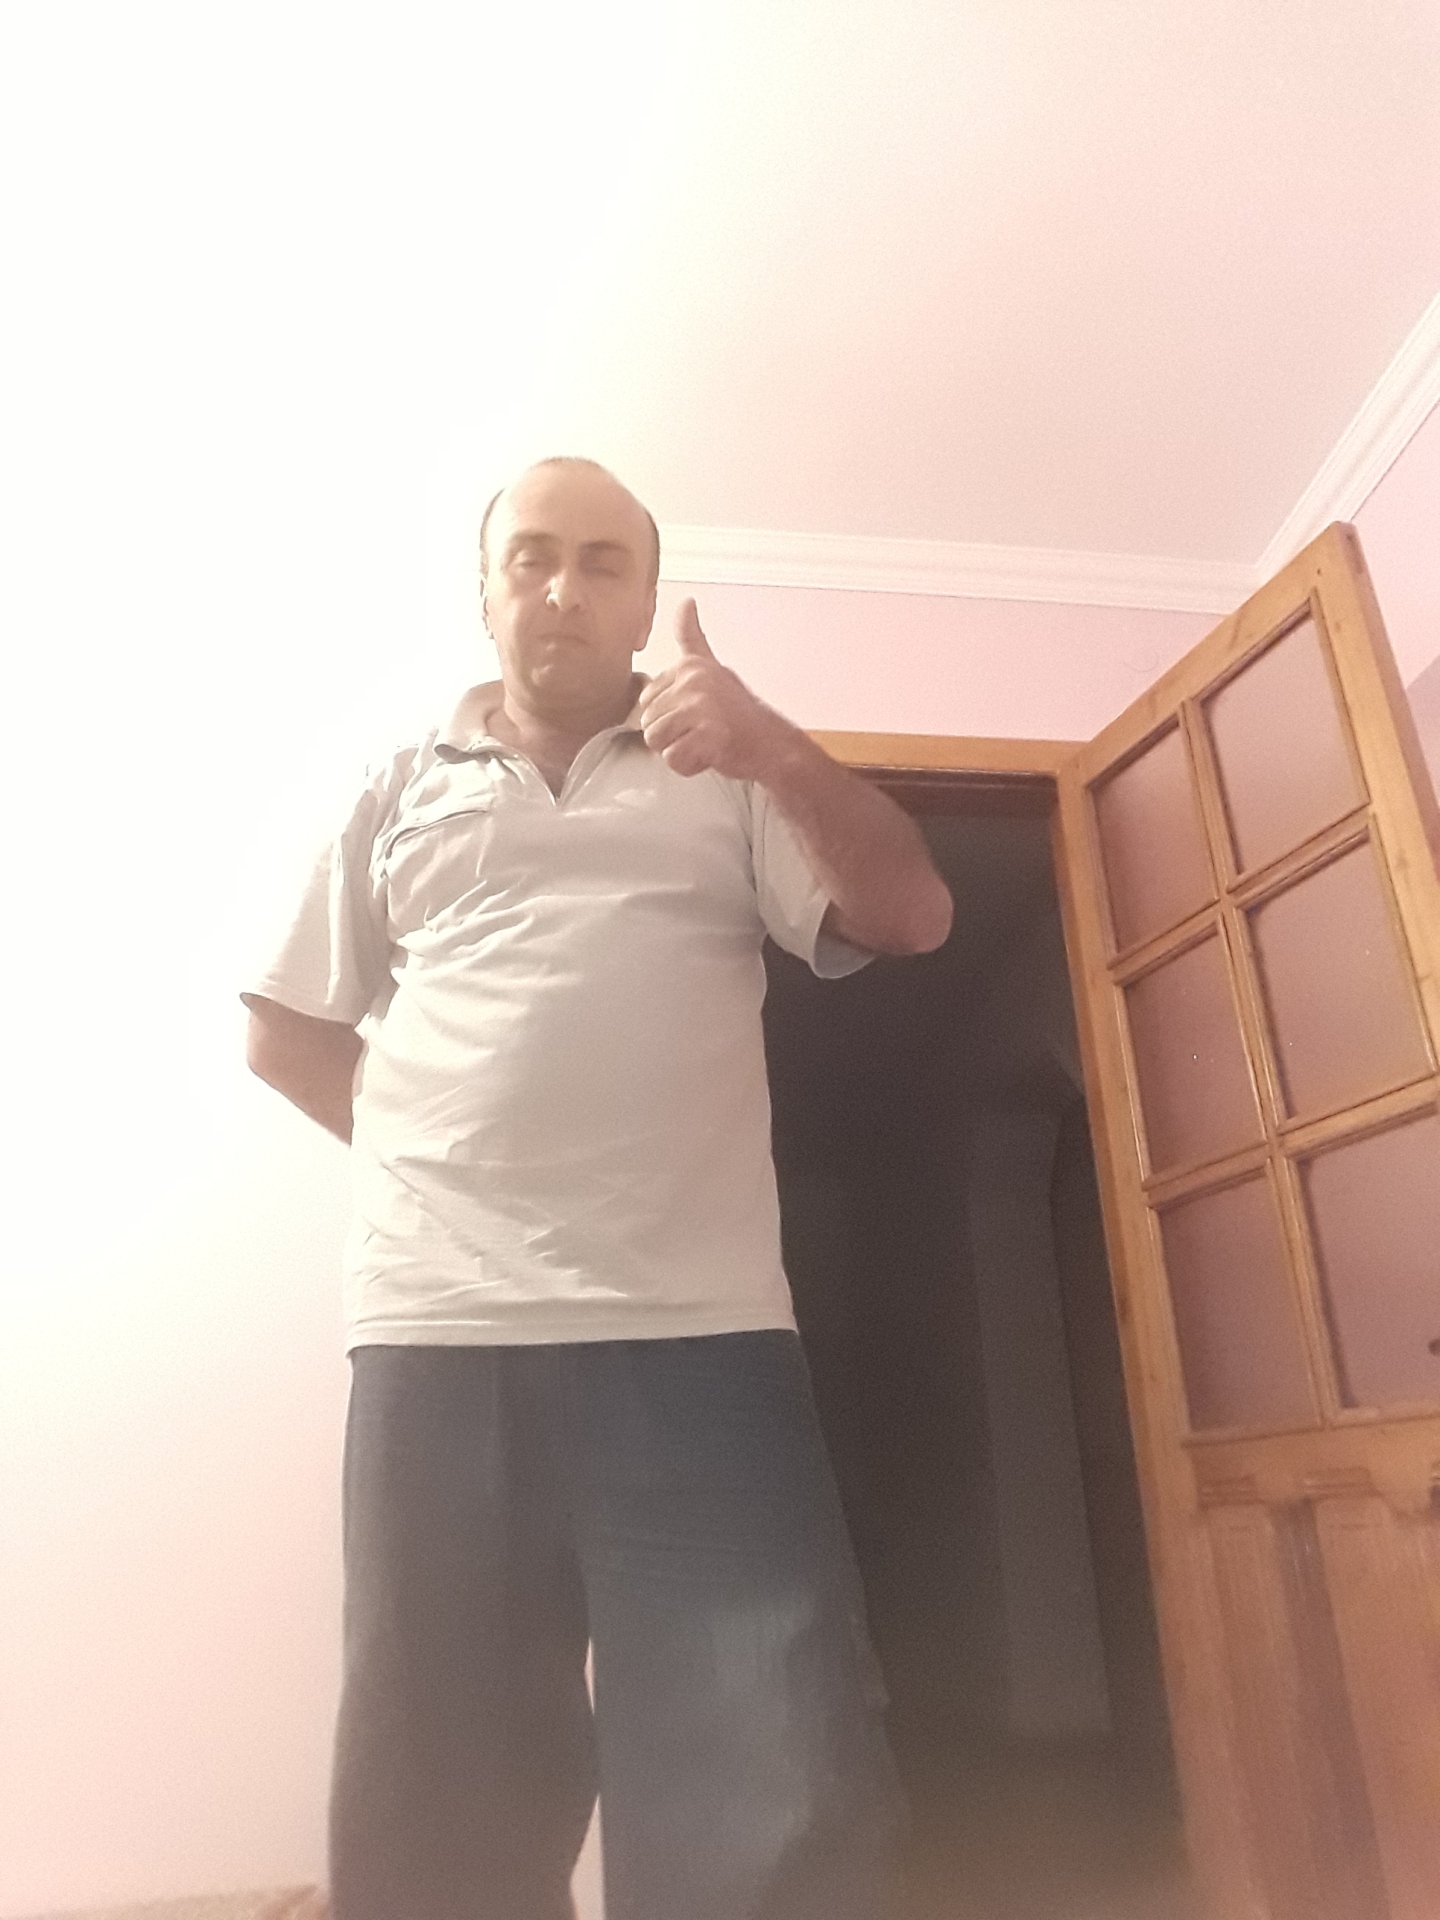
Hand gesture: like